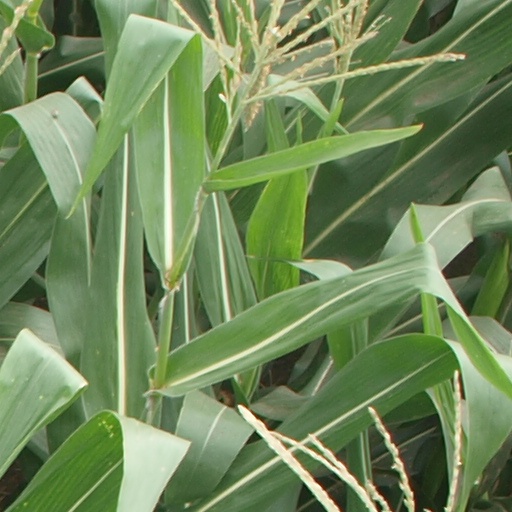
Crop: maize; corn